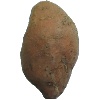
Label: Potato Sweet 1